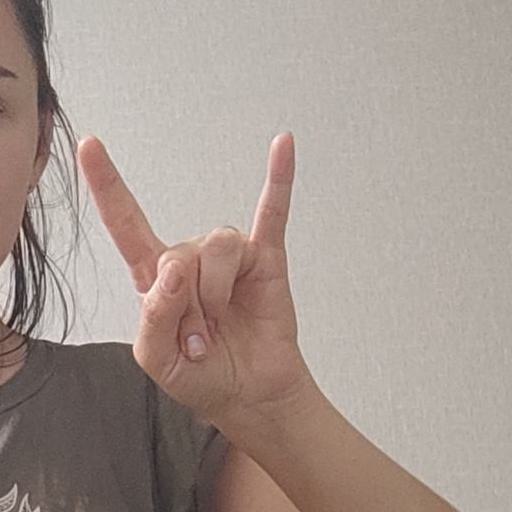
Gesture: rock